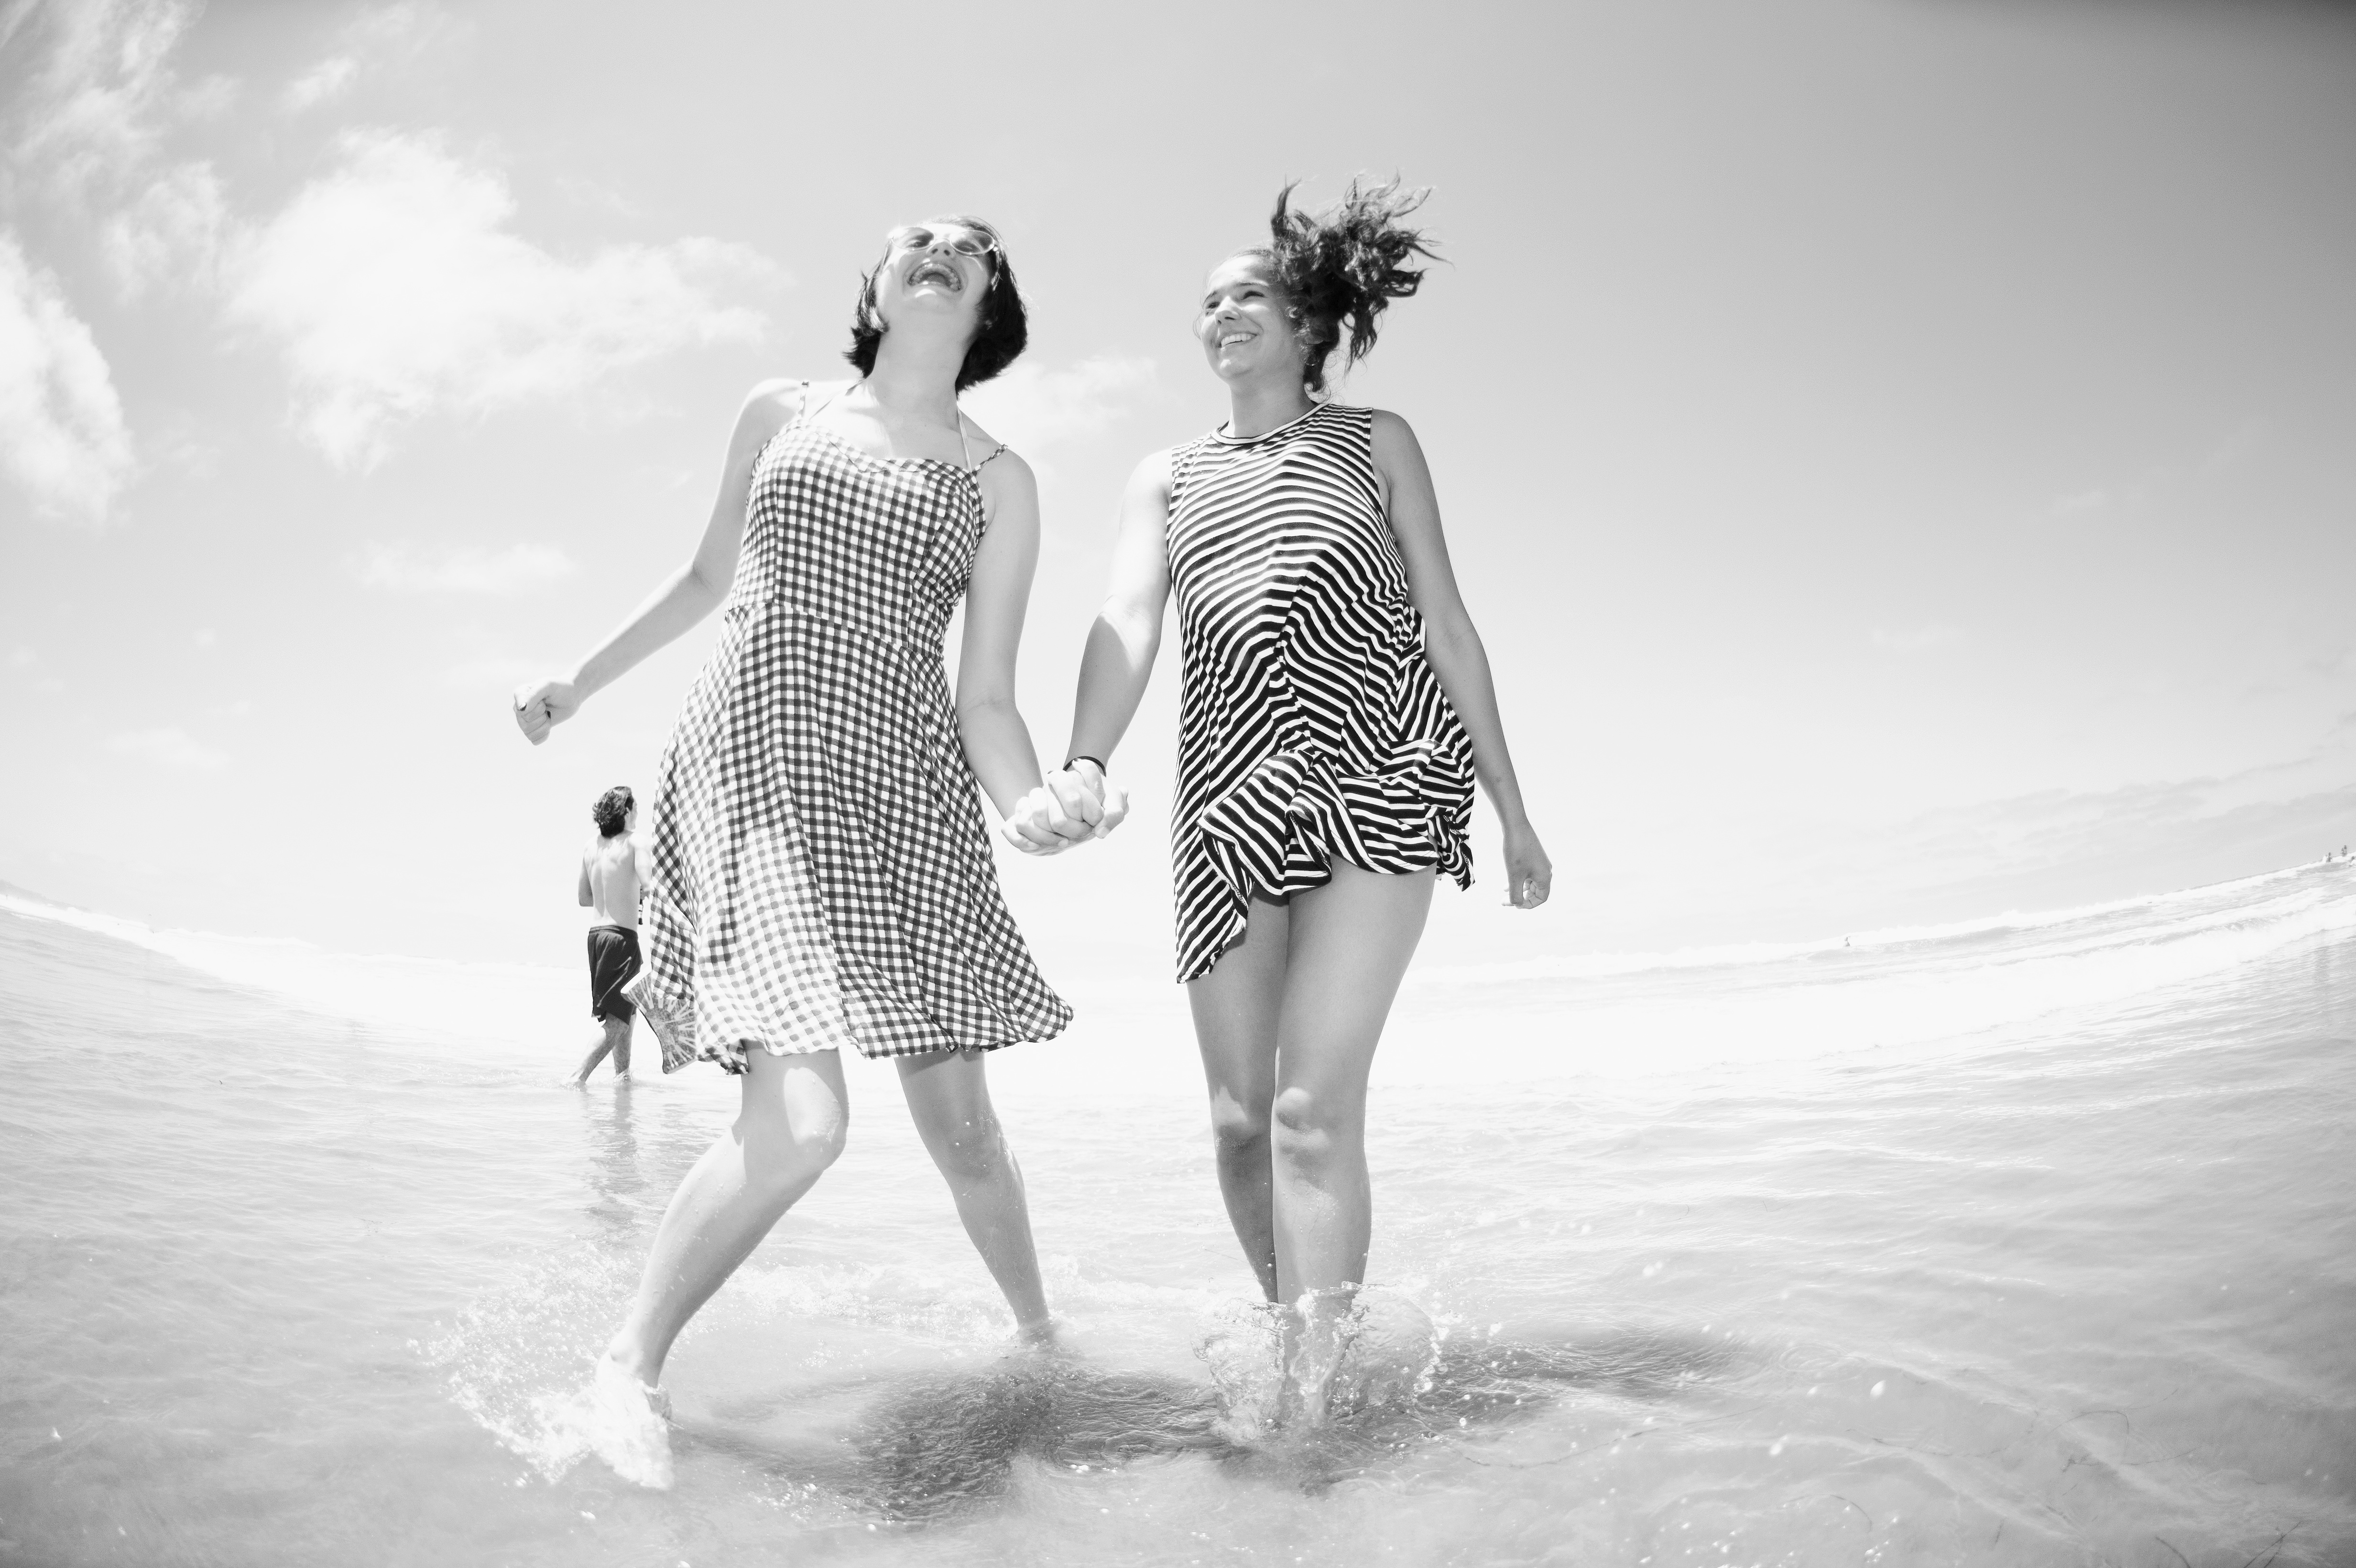
winter, black and white, woman, white, photography, model, spring, fashion, clothing, monochrome, season, dress, photograph, beauty, photo shoot, monochrome photography, portrait photography